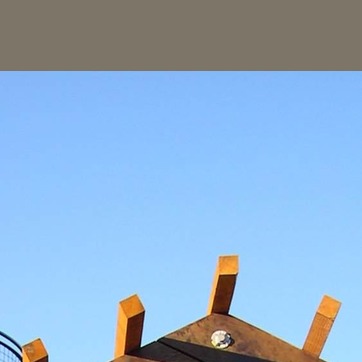
Material: sky